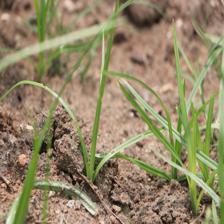
Label: Grass